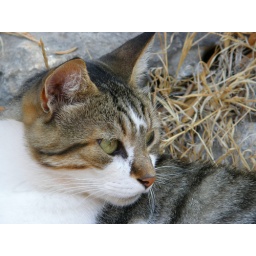
A rather splendid cat I found keeping cool in the shade of a tree behind the Greek theatre in Kas